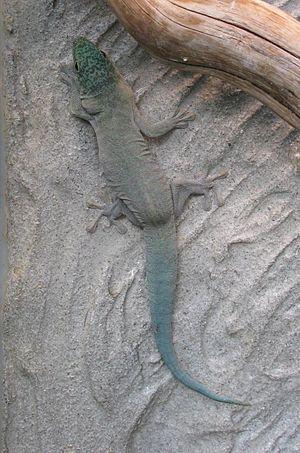
Phelsuma standingi ou gecko dirune de Standing est une espèce de geckos de la famille des Gekkonidae du Madagascar, on les retrouve dans une région spécifique au sud-ouest de l'île dans une zone aride. Cette espèce fut collectionnée durant de nombreuses années pour l'industrie des animaux exotiques, il est maintenant élevé en captivité dans plusieurs endroits du monde et la majorité des exportations furent stoppées pour préserver les espèces sauvages.